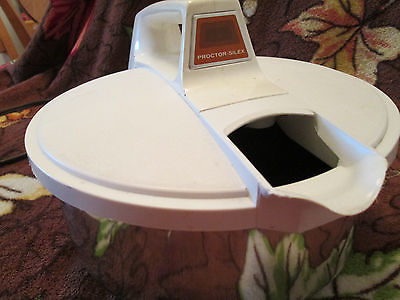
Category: kettle